The Sicilian Connection

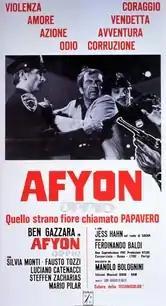
Italian film poster

The Sicilian Connection (also known as The Opium Connection) is a 1972 crime film directed and co-written by Ferdinando Baldi and starring Ben Gazzara, Silvia Monti, Fausto Tozzi and Jess Hahn. An Italian and French co-production, it is usually categorized as part of the poliziottesco trend of the 1970’s.